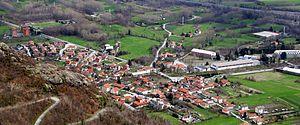
Chiaurie est une commune de la ville métropolitaine de Turin dans la région Piémont en Italie.